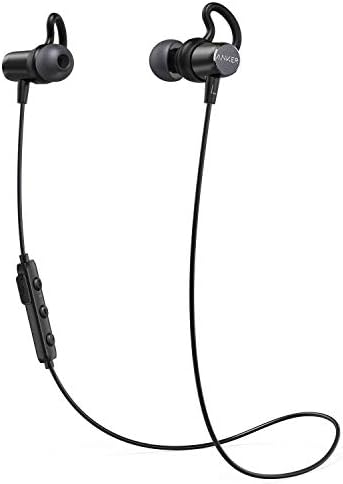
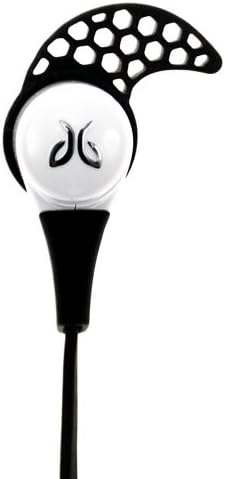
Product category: headphones
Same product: no